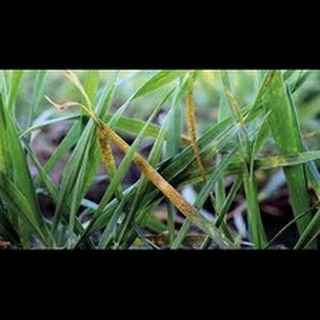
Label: wheat_leaf_blight